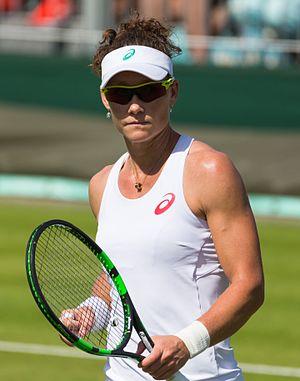
Samantha Jane Stosur, née le 30 mars 1984 à Brisbane, est une joueuse de tennis australienne.